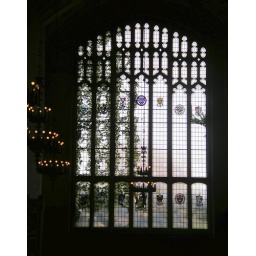
Stained glass window in a University of Michigan Hallway.